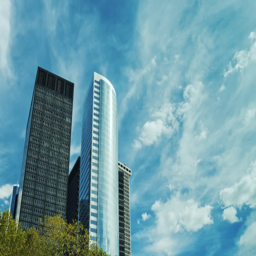
modern office buildings against the sky and clouds drifting fast .